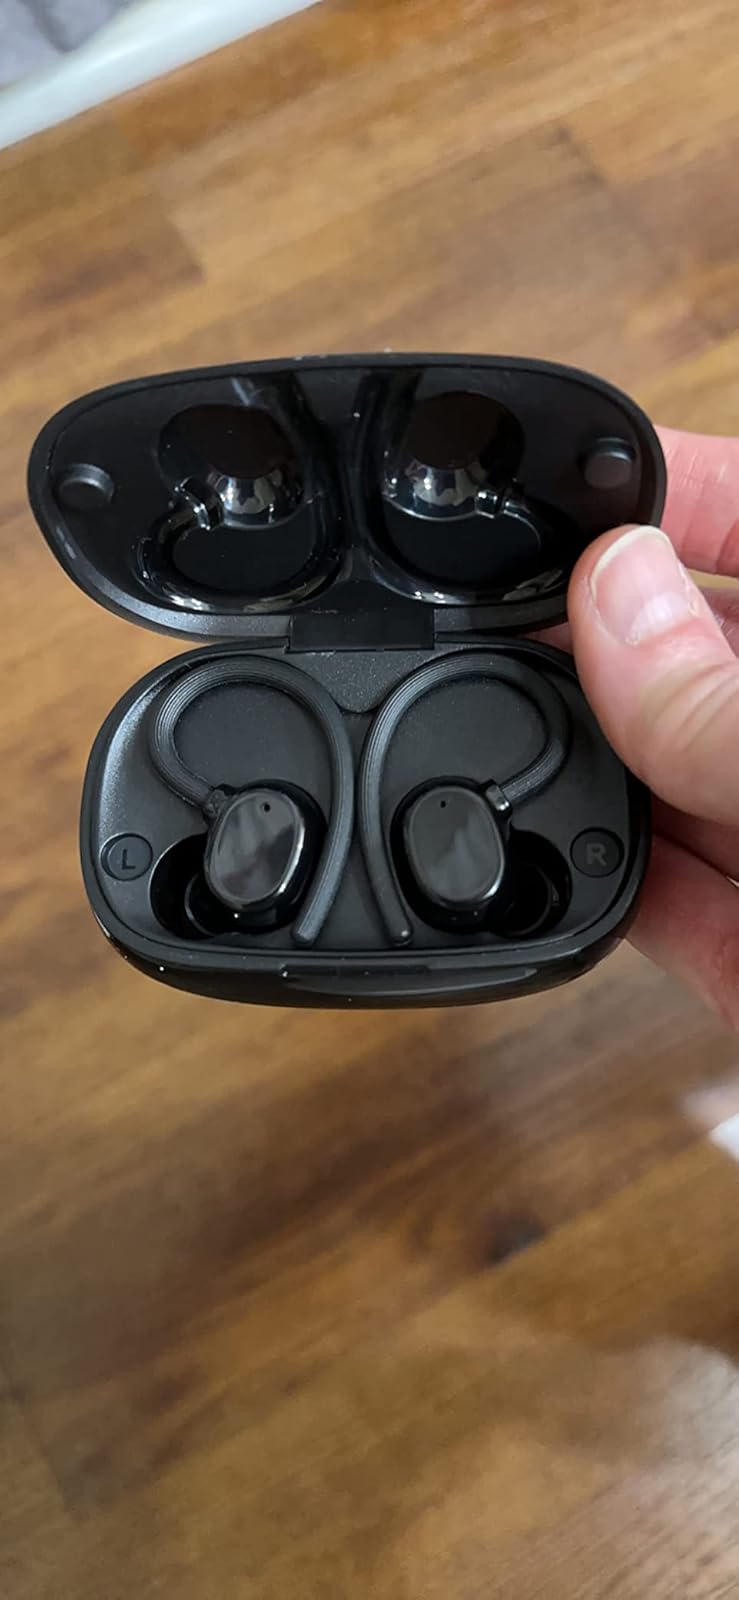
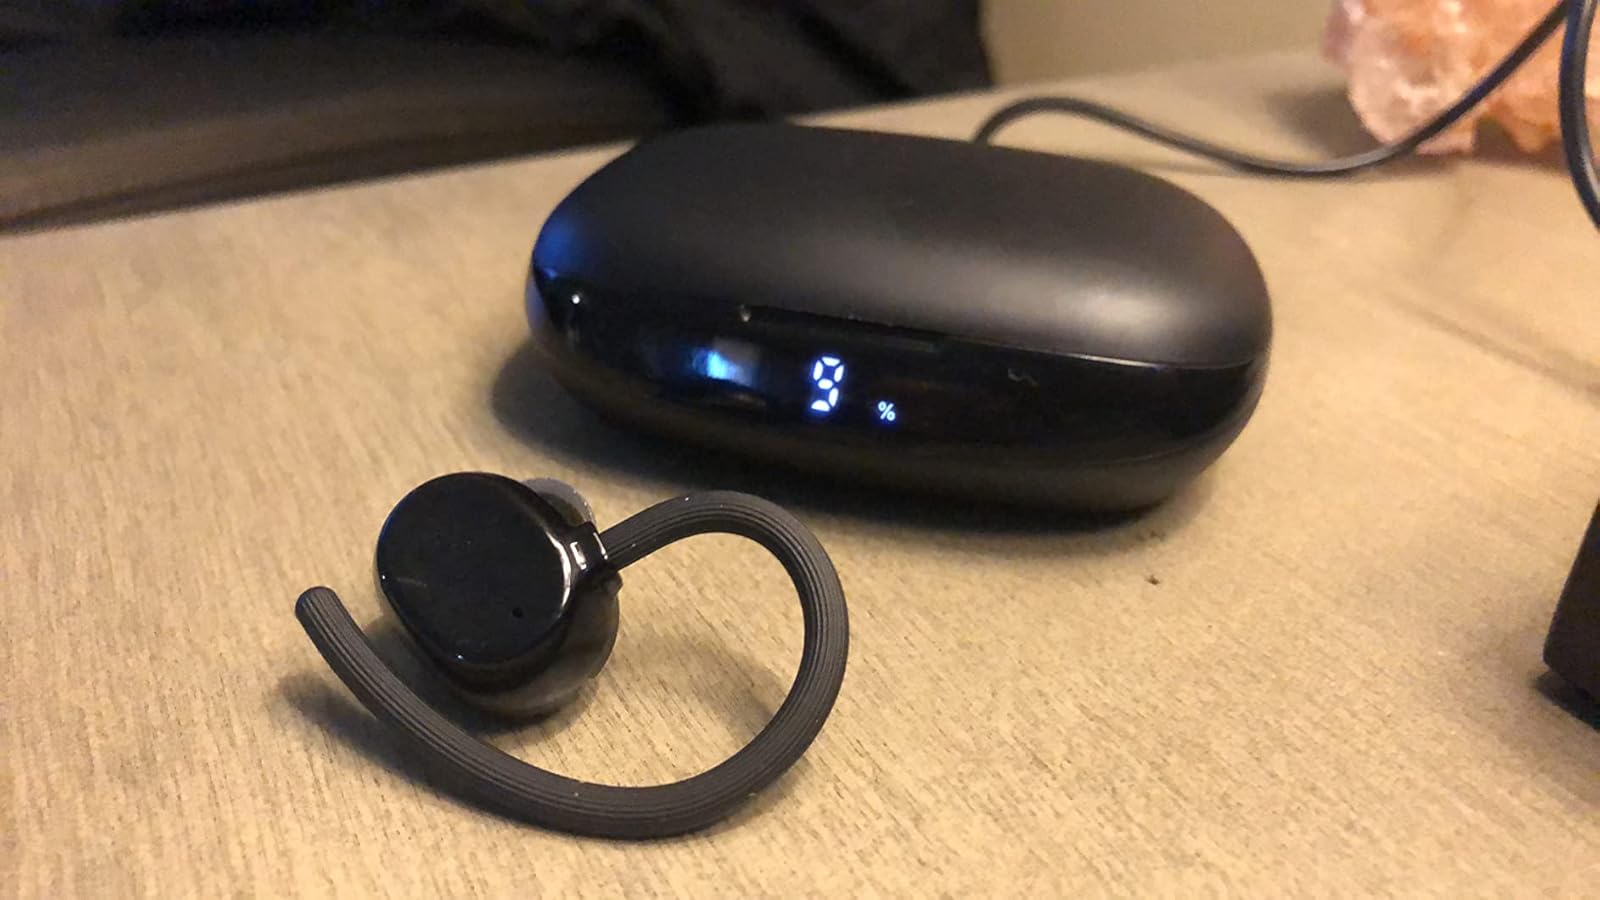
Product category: earbuds
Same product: yes